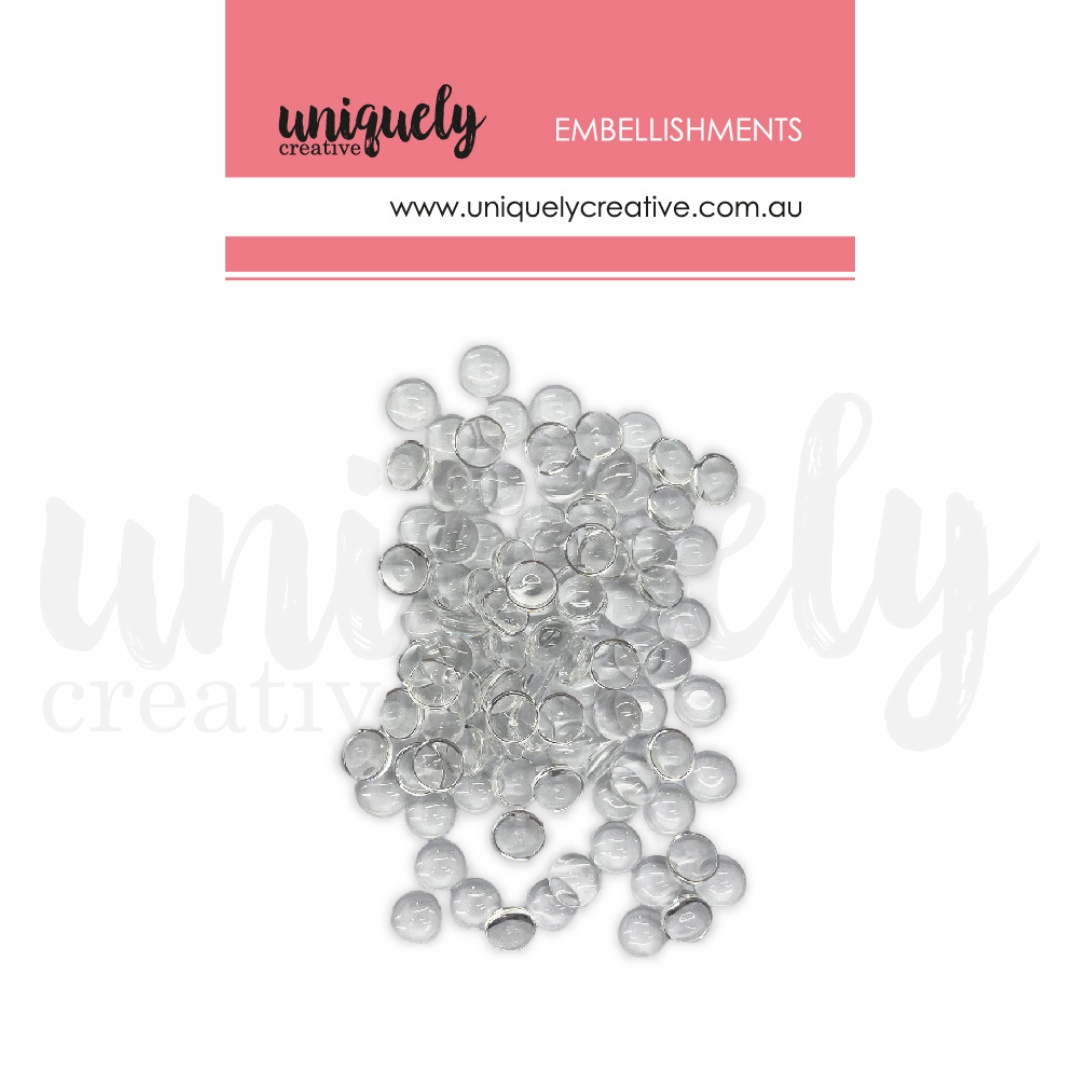
Uniquely Creative - Embellishments - Glass Domes 10mm (100pk)
10mm Glass Domes, perfect for embellishing all of your projects. Each pack contains 100, 10mm Glass Domes
Brand: Uniquely Creative
Category: Arts & Entertainment > Hobbies & Creative Arts > Arts & Crafts > Art & Crafting Materials > Embellishments & Trims